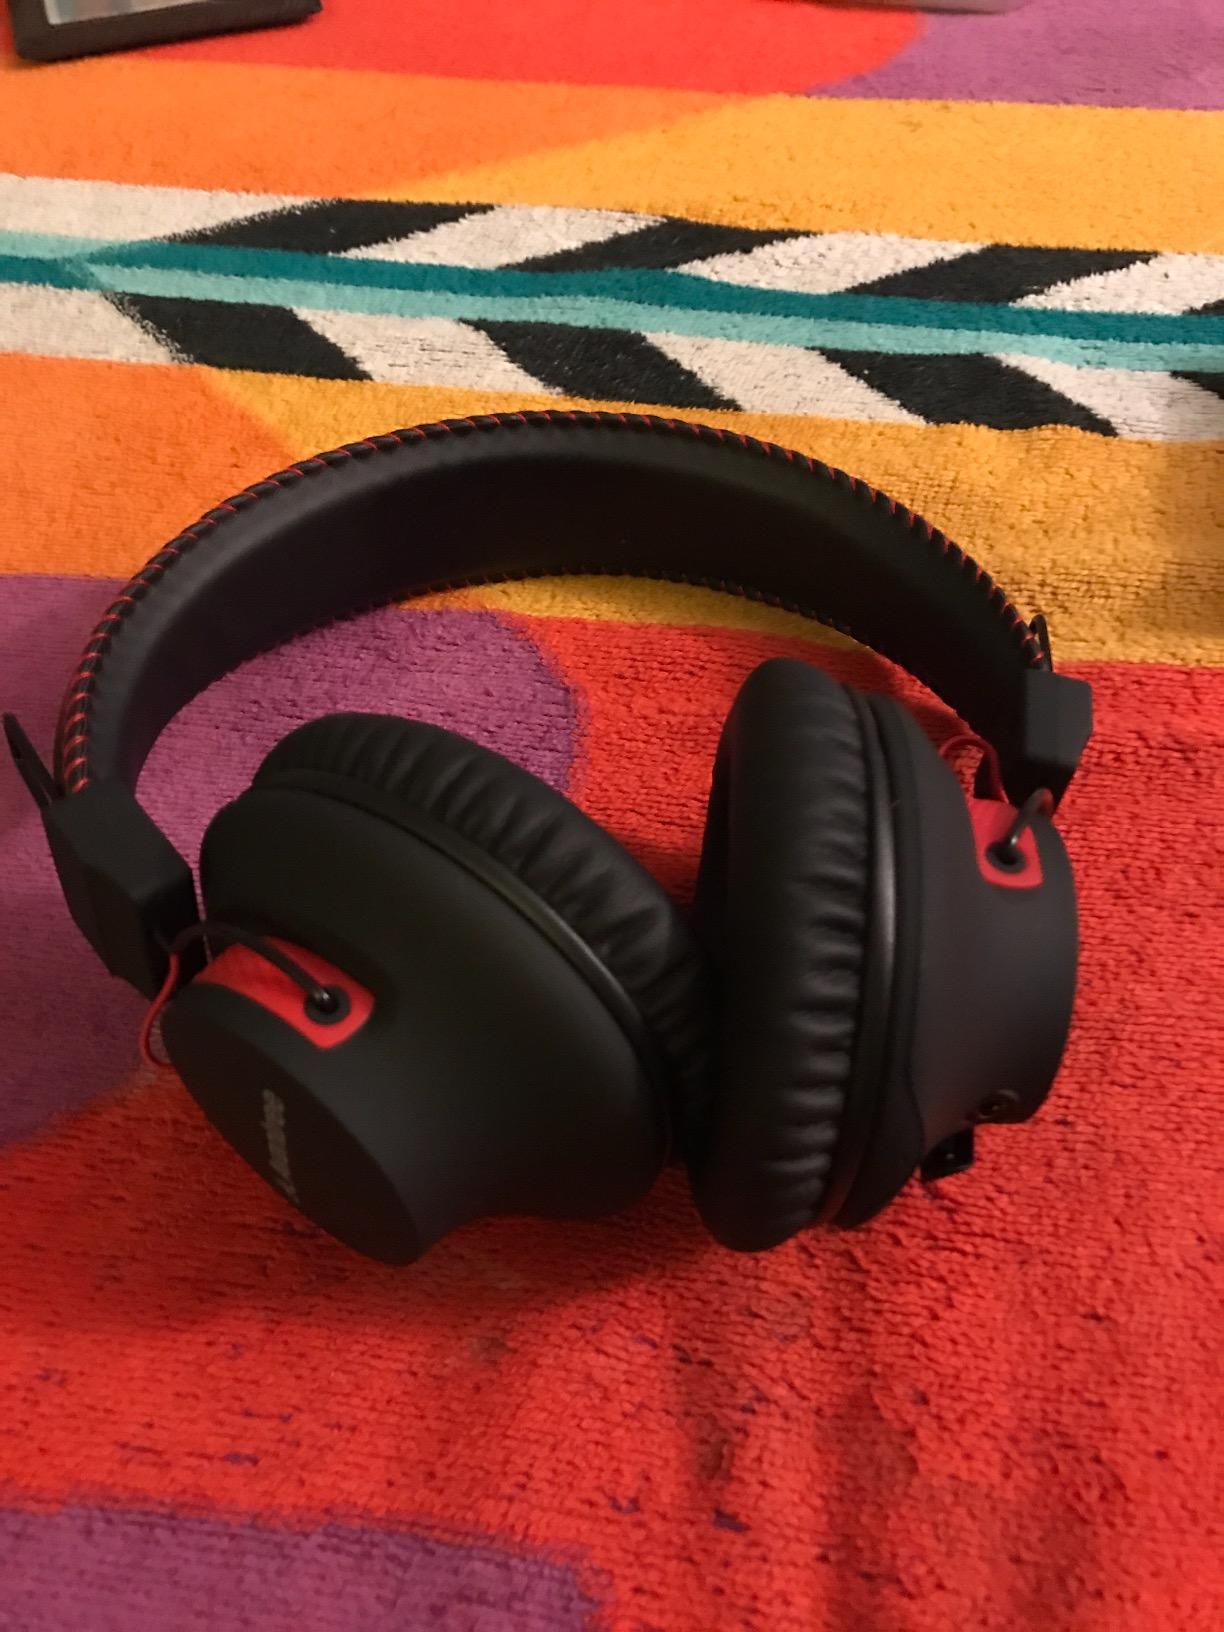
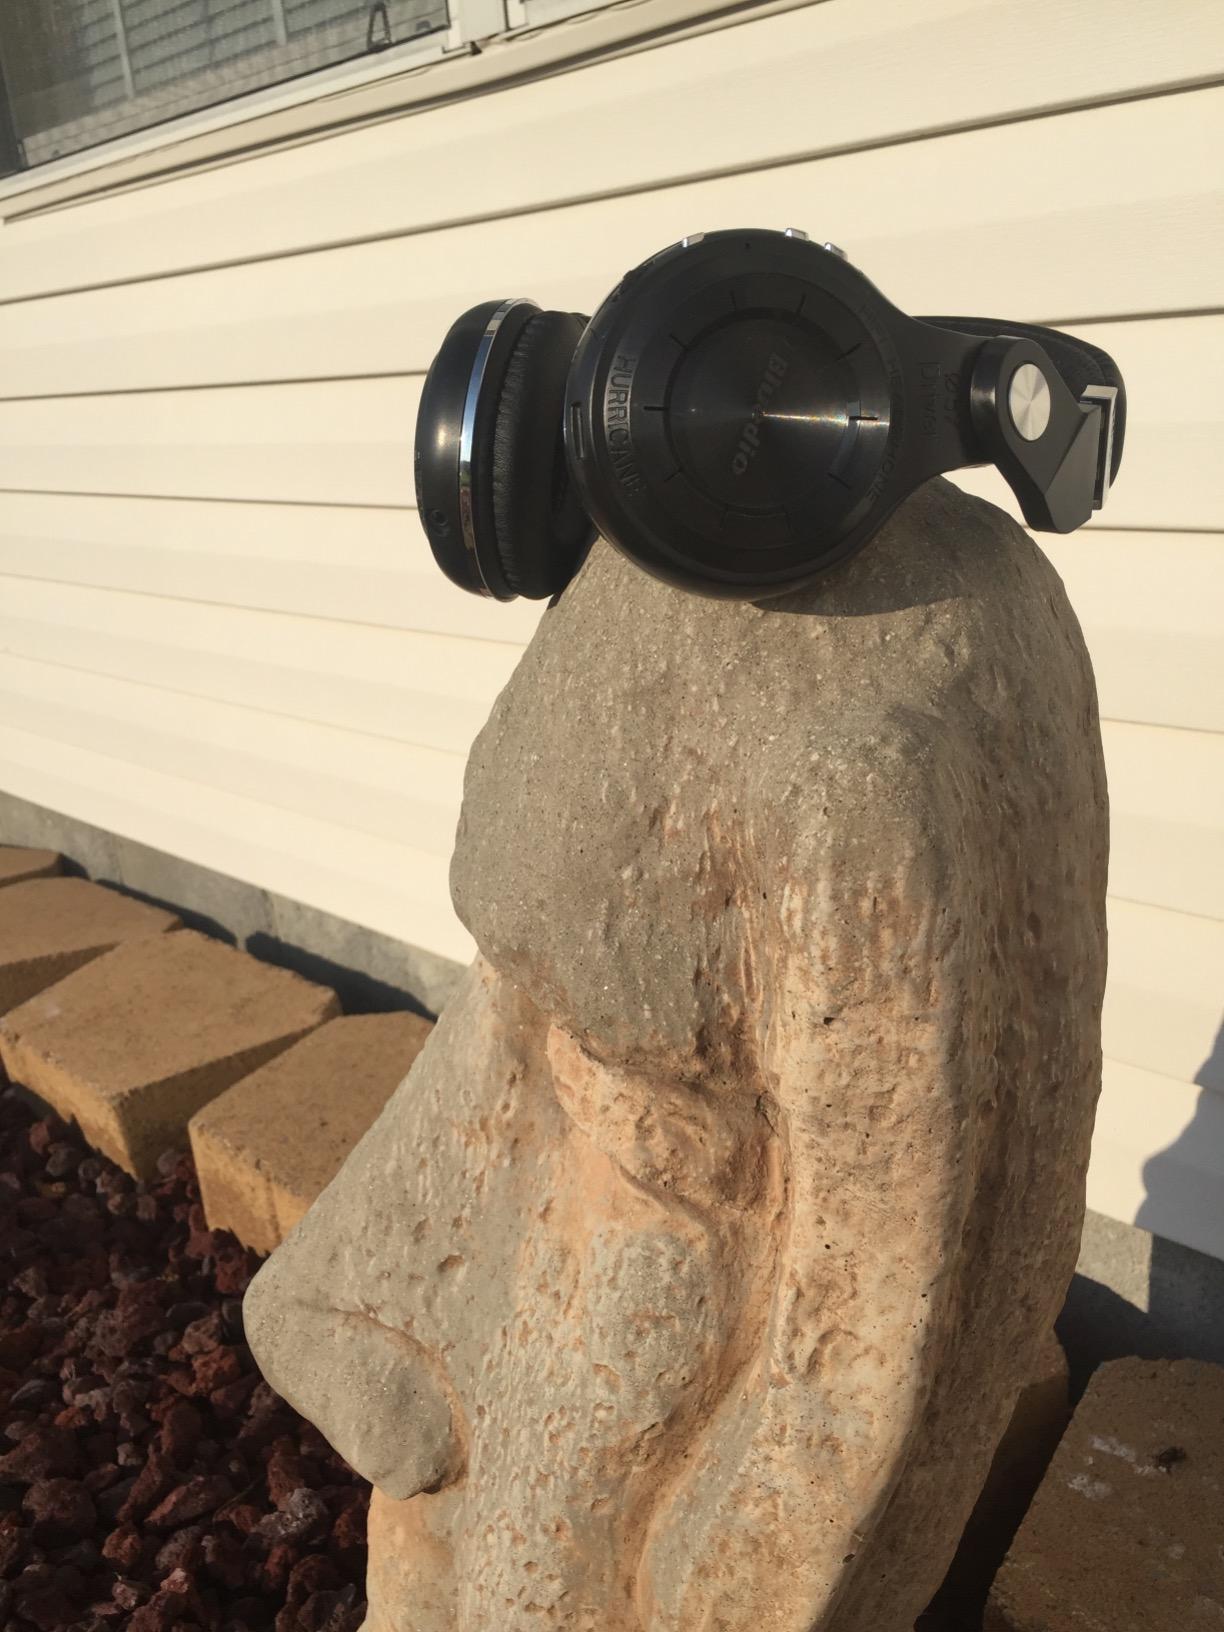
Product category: headphones
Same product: no